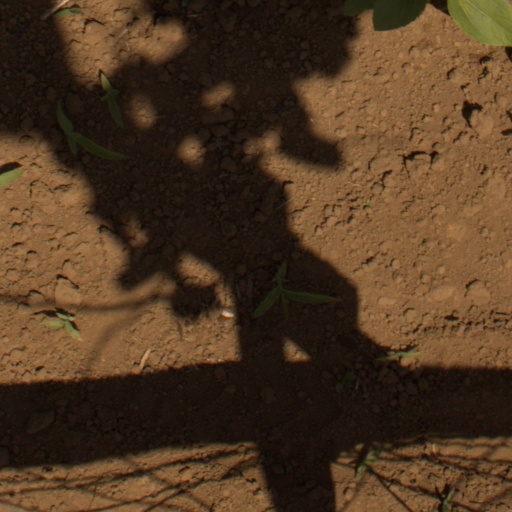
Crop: Jerusalem artichoke